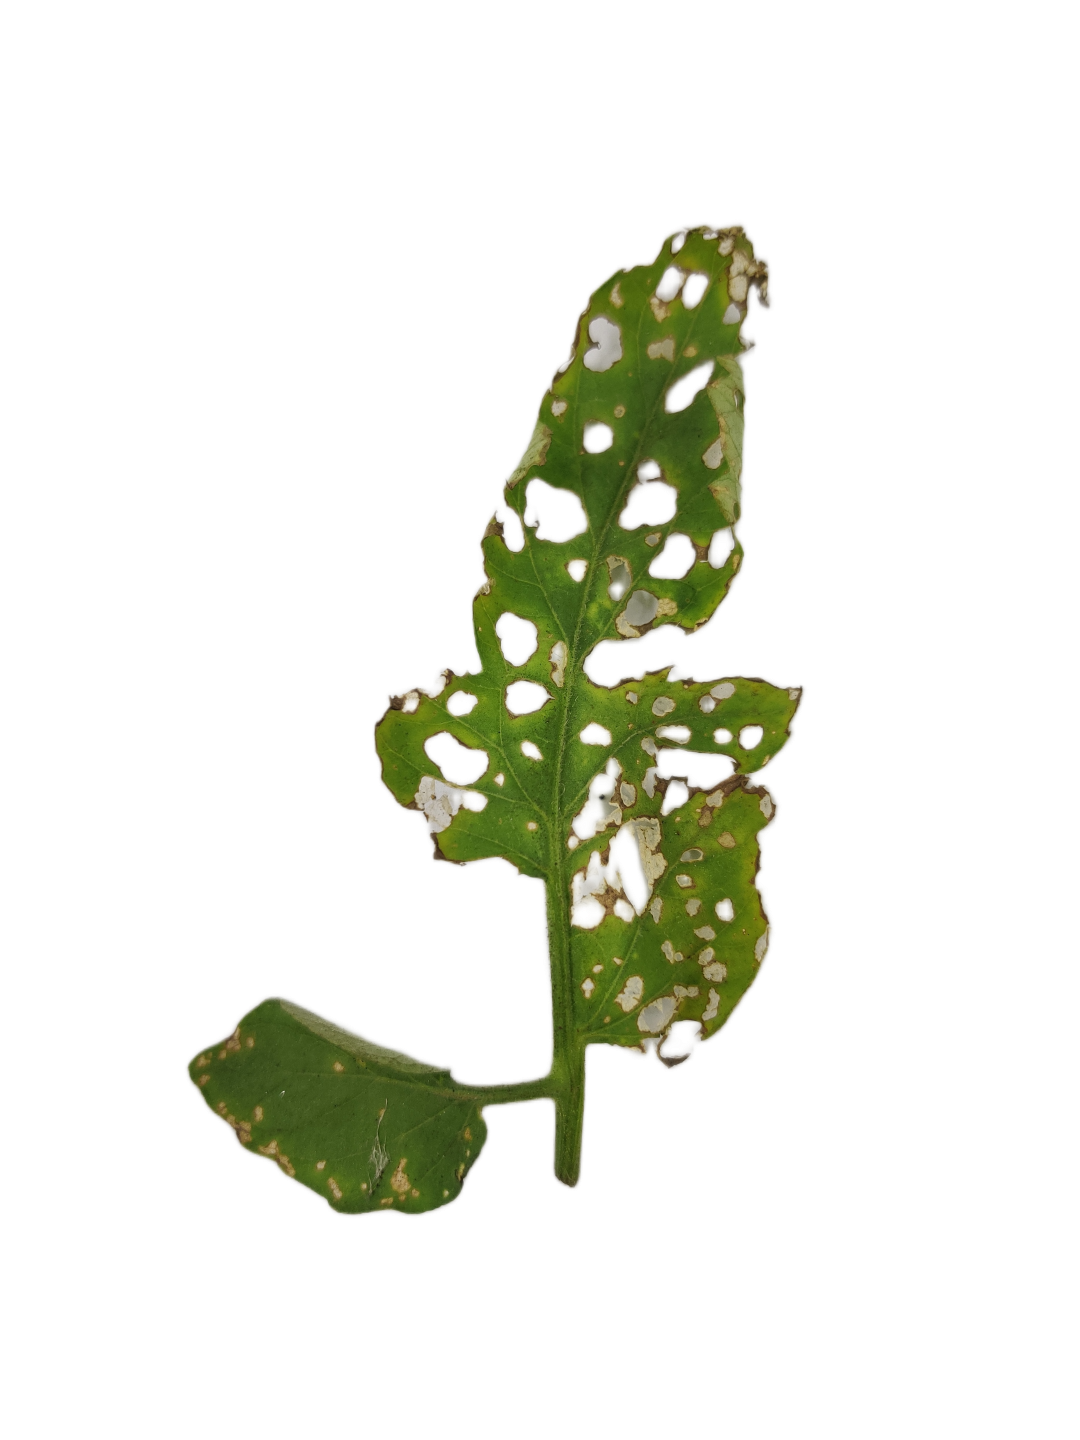
Crop: Tomato
Label: White_spot